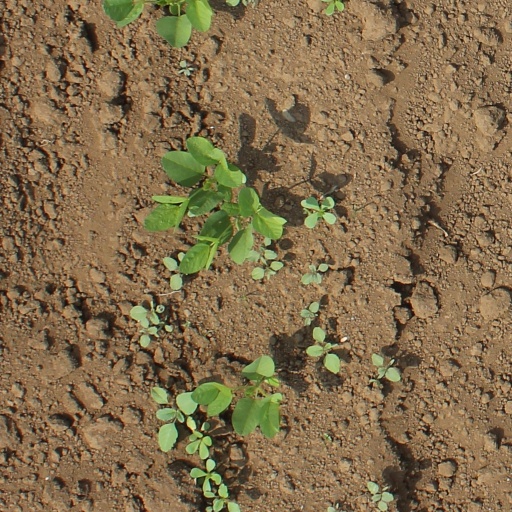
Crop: soybean